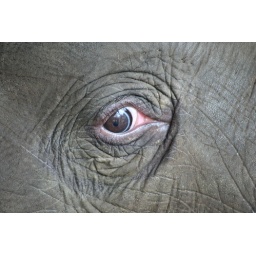
Nice photo of a female elephant in Thailand. You can see me reflected in her eye :)